Place Vendôme

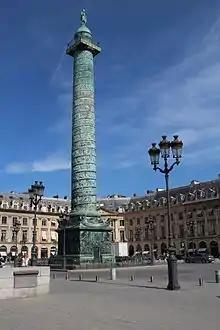
The Vendôme Column

The Place Vendôme, earlier known as the Place Louis-le-Grand, and also as the Place Internationale, is a square in the 1st arrondissement of Paris, France, located to the north of the Tuileries Gardens and east of the Église de la Madeleine. It is the starting point of the Rue de la Paix. Its regular architecture by Jules Hardouin-Mansart and pedimented screens canted across the corners give the rectangular Place Vendôme the aspect of an octagon. The original Vendôme Column at the centre of the square was erected by Napoleon I to commemorate the Battle of Austerlitz; it was torn down on 16 May 1871, by decree of the Paris Commune, but subsequently re-erected and remains a prominent feature on the square today.